USNS American Explorer

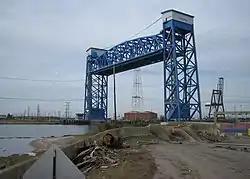
The Florida Avenue Bridge was struck and damaged by one of two military ships during Hurricane Gustav

During the night of 31 August/1 September 2008, as Hurricane Gustav approached the coast of Louisiana, two clusters of ships were dislodged from their moorings and broke free. "American Explorer" was shown in video coverage to be one of two military vessels (along with the former US Navy submarine tender ) that ran into the Florida Avenue Bridge.